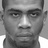
Emotion: neutral